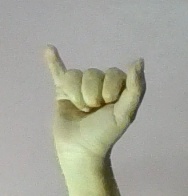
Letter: ya